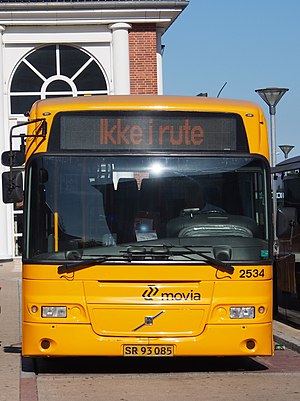
Bus
Volvo 8500 i Movia design nær Køge
En bus er et køretøj, der transporterer mange mennesker samtidigt.